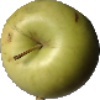
Label: Apple Golden 3